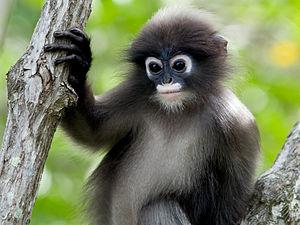
Le Semnopithèque obscur est une espèce de primate de la famille des Cercopithecidae. On le trouve au Bangladesh, en Inde, au Laos, en Malaisie, en Birmanie et en Thaïlande